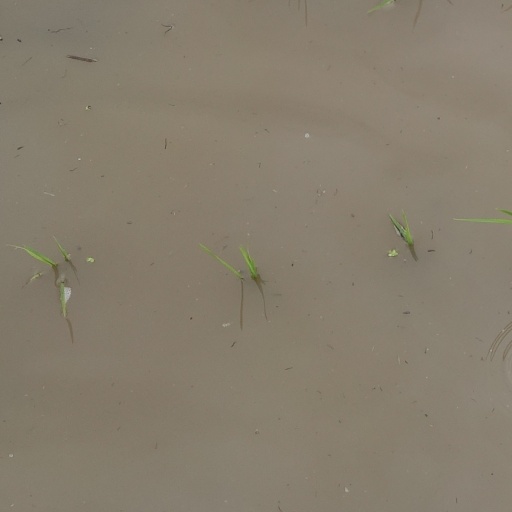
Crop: rice